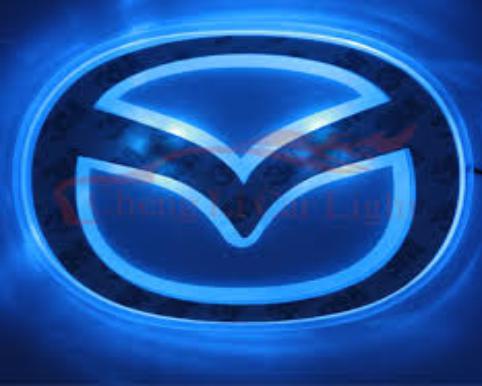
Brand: Mazda
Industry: Transportation